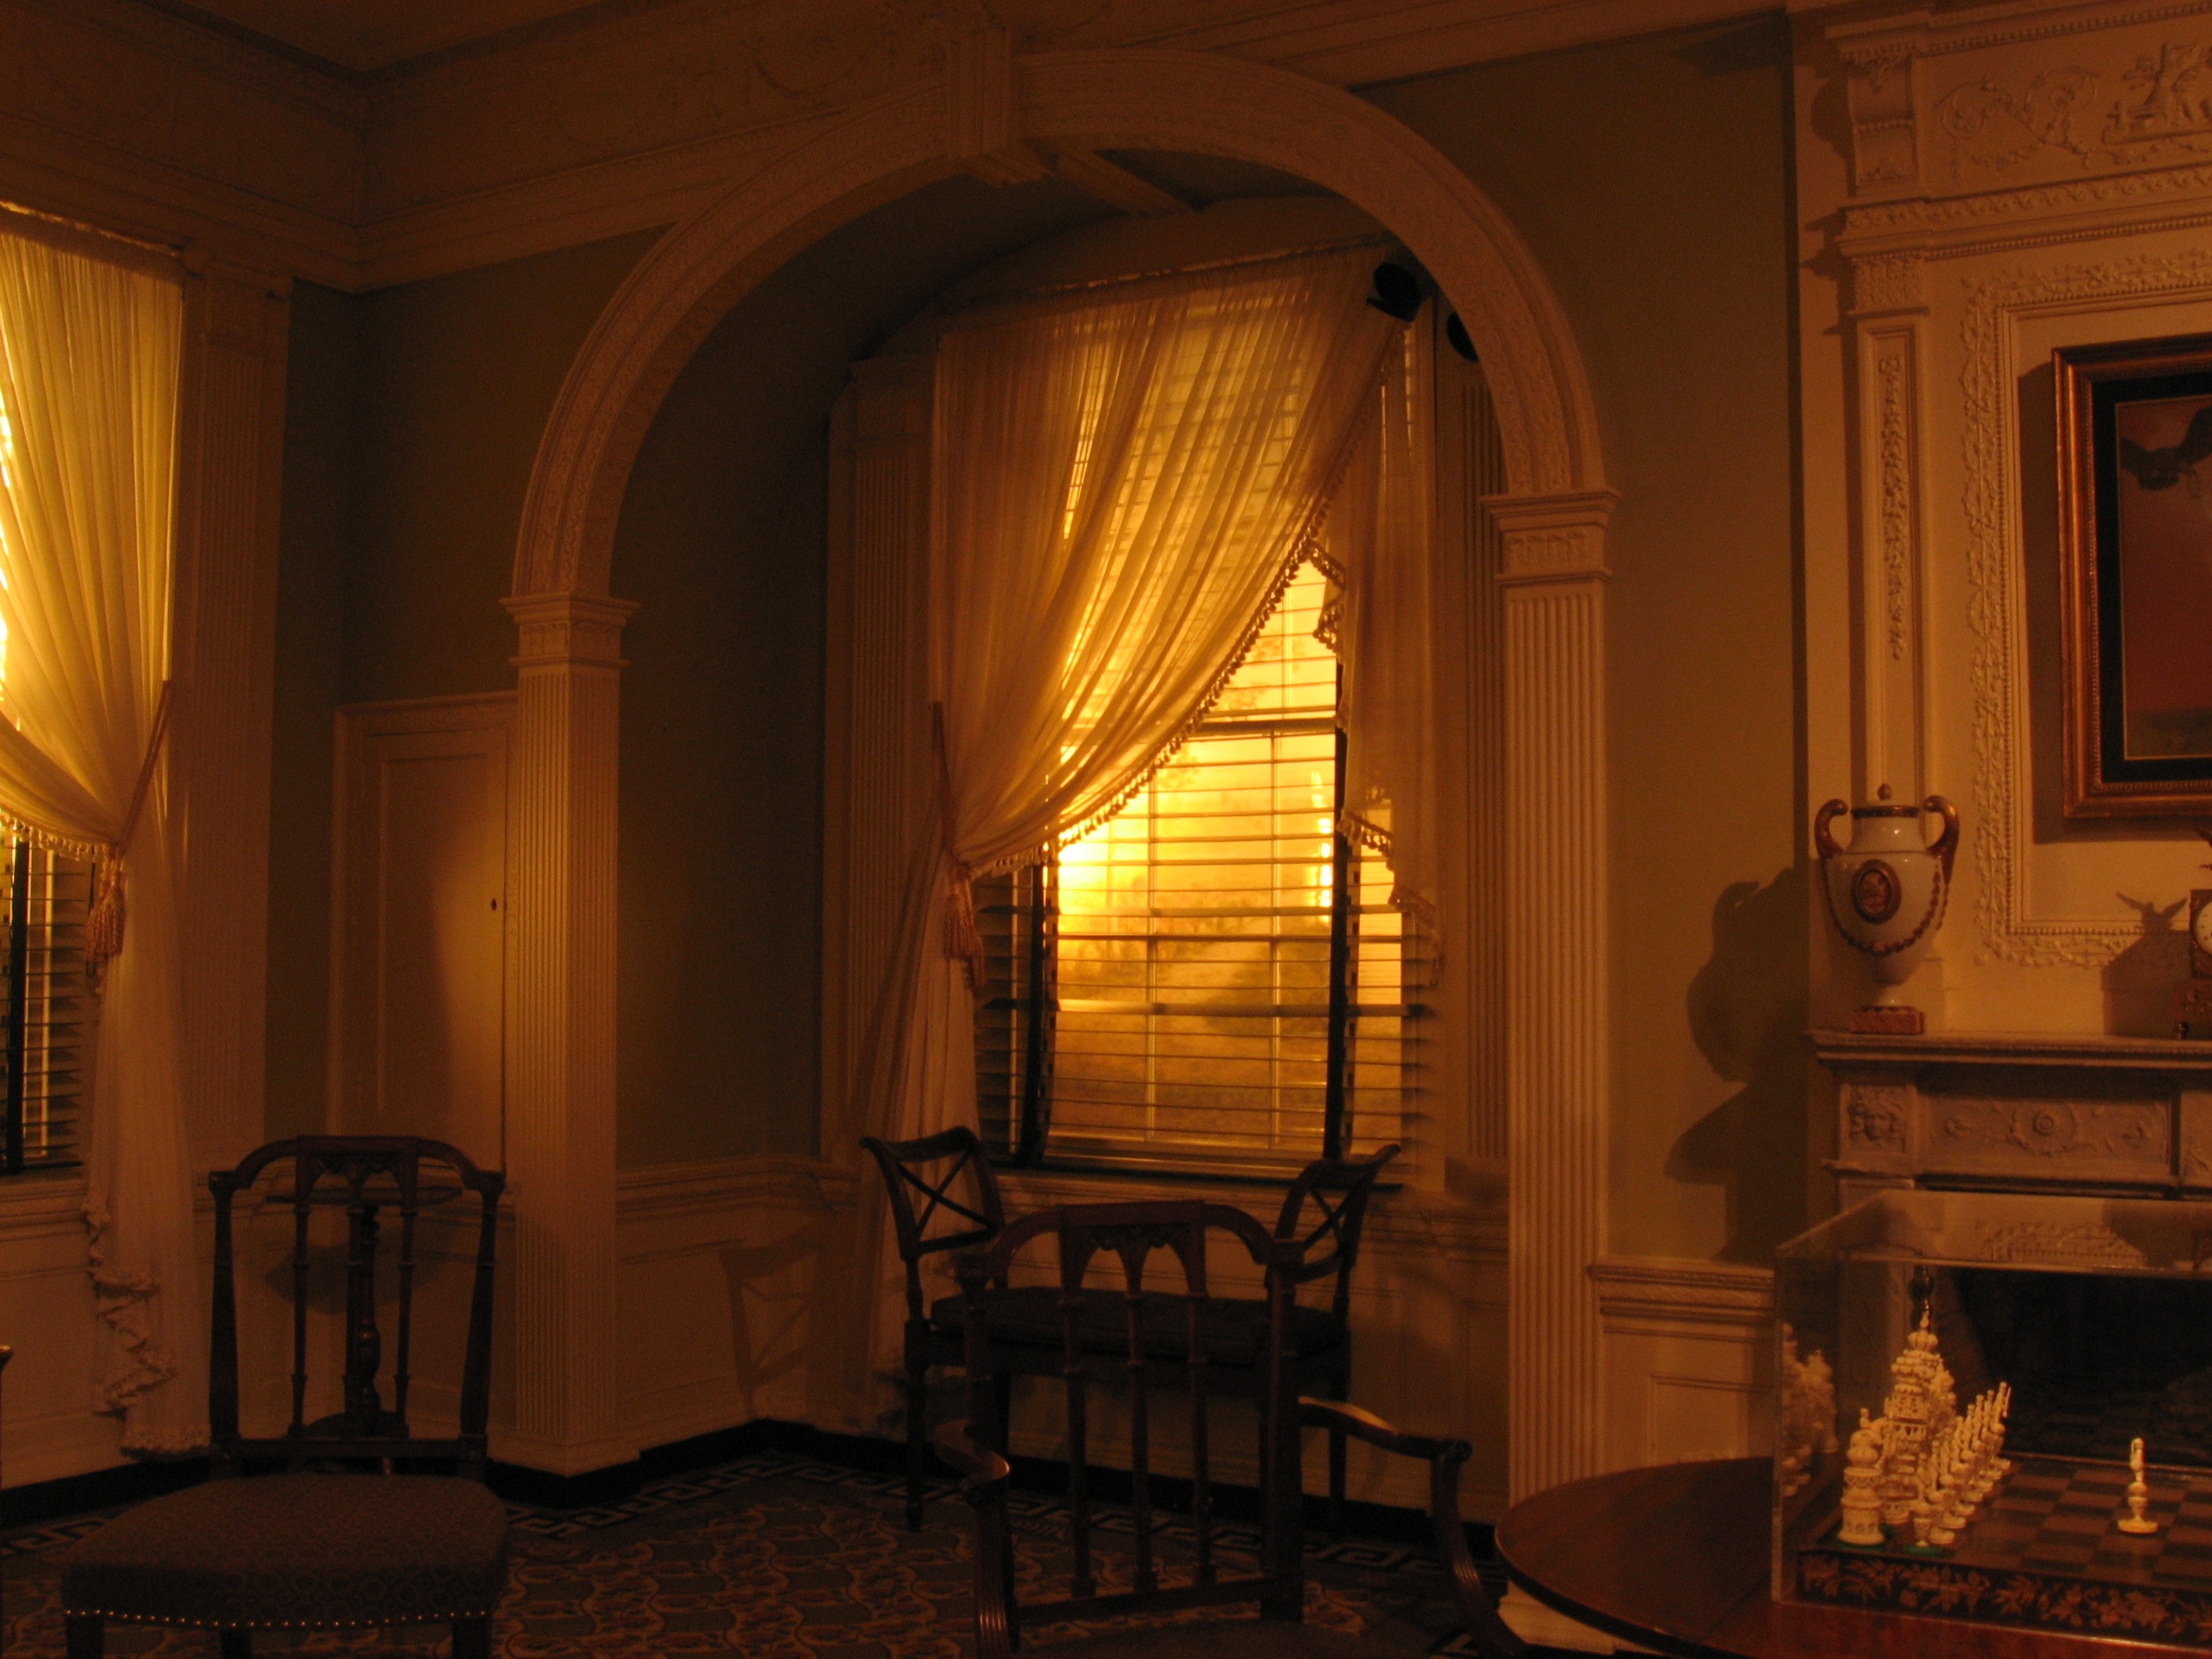
wood, mansion, house, interior, window, building, palace, home, arch, column, curtain, living room, room, lighting, interior design, estate, lobby, ancient history, period room